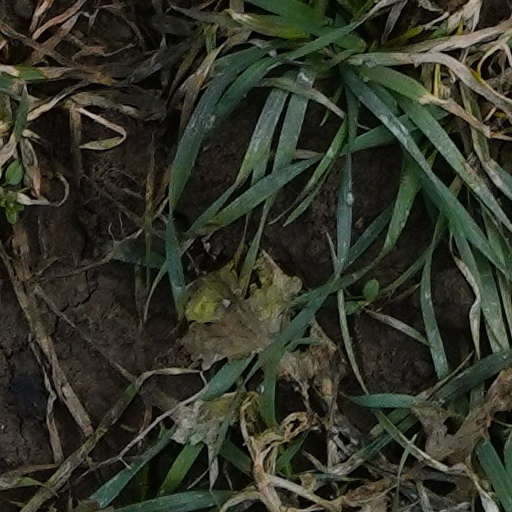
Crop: wheat